Mahipati

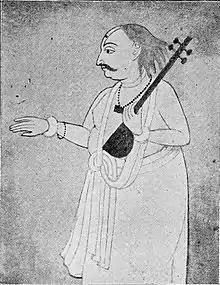
Mahipati

Mahipati (1715 - 1790) was an 18th century Marathi language hagiographer who wrote biographies of prominent Hindu Vaishnava sants who had lived between the 13th and the 17th centuries in Maharashtra and other regions of India.